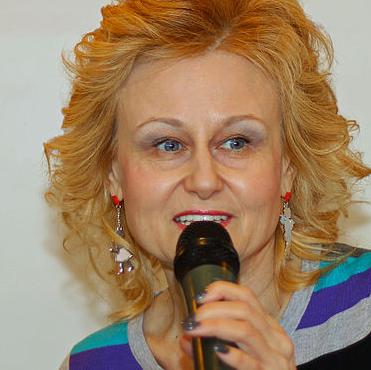
Age: 58